Tuckahoe (plantation)

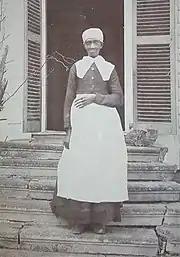
Mahala Boyd, an enslaved woman who worked in the Tuckahoe residence

Tuckahoe had a weaving room, which meant that it was possible that workers on the plantation created fabric for clothing. It is also possible that they grew flax and spun threads to weave the fabric. Garments would have been sewn by designated enslaved people from their woven linen or people may have constructed their own clothing. Some planters, like Thomas Jefferson, provided fabric so that people would sew their own clothing.